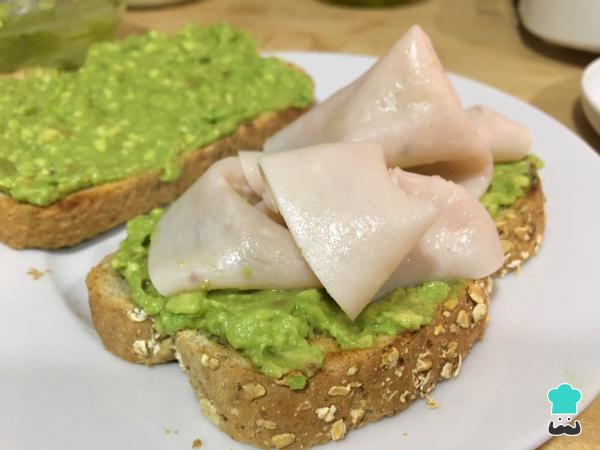
Para terminar, colocamos unas lonchas de pavo cocido por encima y espolvoreamos el sésamo blanco y negro. El sésamo, aparte de decorar, le da un sabor muy bueno al plato y cuenta con gran cantidad de hierro.